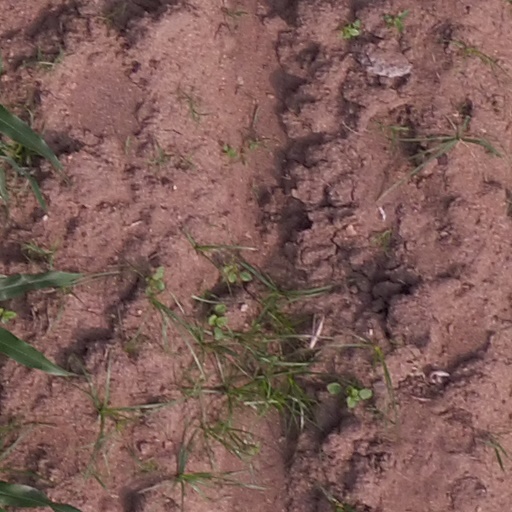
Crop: maize; corn